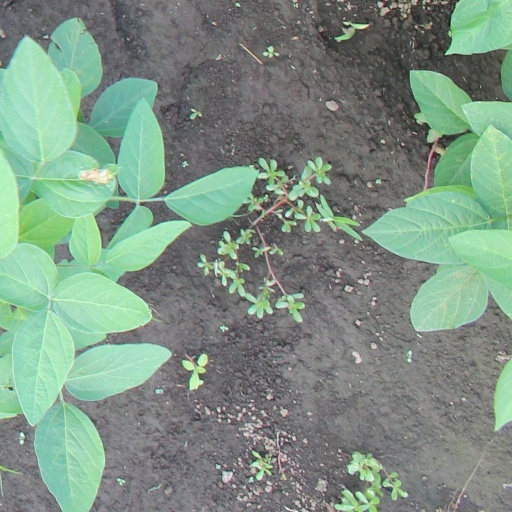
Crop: soybean